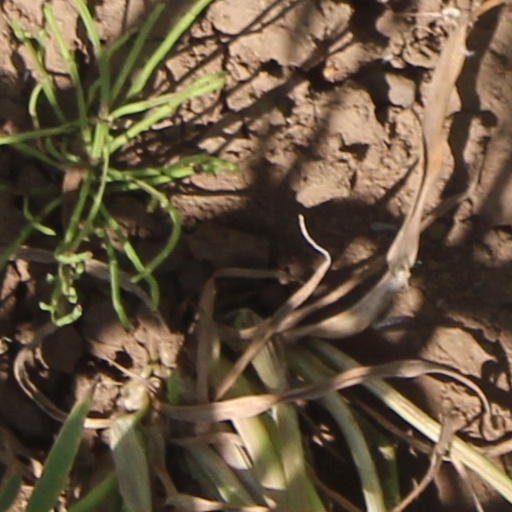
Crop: wheat